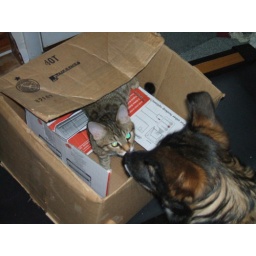
Ashley playing in box to mail off girls dads gifts n puppy gona tell her no no no!